Nova (American TV program)

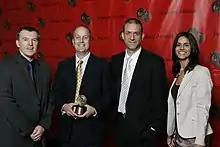
Joe McMaster and the crew of "Judgement Day" at the 67th Annual Peabody Awards

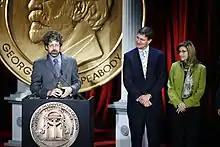
John Rubin, John Bredar and Paula Apsell at the 68th Annual Peabody Awards for "Ape Genius"

"Nova" has been recognized with multiple Peabody Awards and Emmy Awards. The program won a Peabody in 1974, citing it as "an imaginative series of science adventures," with a "versatility rarely found in television." Subsequent Peabodys went to specific episodes: